Cocaine Wars

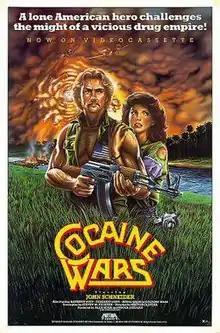
Theatrical release poster

Cocaine Wars is a 1985 Argentine and American action film directed by Héctor Olivera and starring John Schneider, Federico Luppi, Rodolfo Ranni and Royal Dano. It was written by Olivera, Steven M. Krauzer and David Viñas. The associate producer of the film was Fernando Ayala. It premiered in Argentina on June 25, 1985.